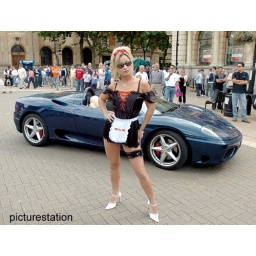
can not remember wether they were selling cars or magazines        max power girls in cathedral square saturday afternoon